SteamWorld Dig 2

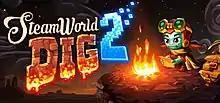

SteamWorld Dig 2 is an action-adventure platform video game developed and published by Image & Form. It is the fourth installment in the "SteamWorld" series of games and the direct sequel to 2013's "SteamWorld Dig". It was first released in September 2017 for Nintendo Switch, Linux, macOS, Windows, PlayStation 4, and PlayStation Vita. It was later released for Nintendo 3DS in February 2018, for Xbox One in November 2018, for Stadia in March 2020, and for Amazon Luna in October 2020. Publisher Rising Star Games released physical retail copies of the game for the Nintendo Switch and PlayStation 4 in 2018.